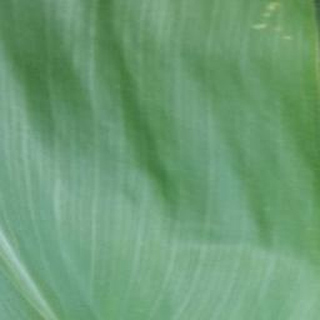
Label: healthy_corn